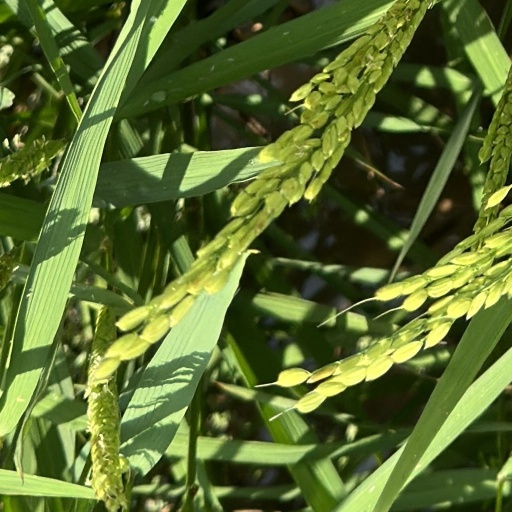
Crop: rice